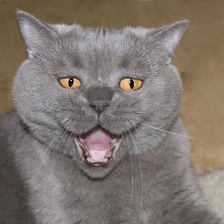
Species: cat
Breed: British Shorthair